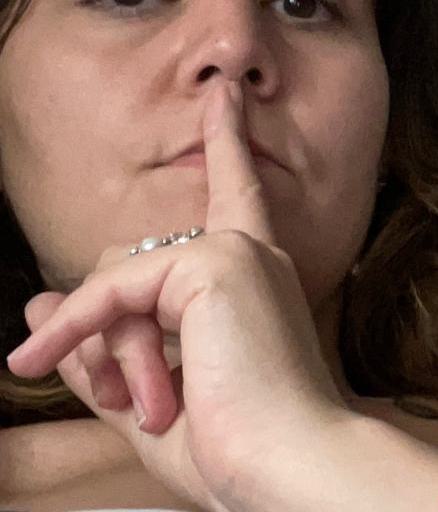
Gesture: mute